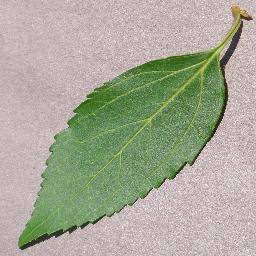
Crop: cherry
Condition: (including_sour)_healthy